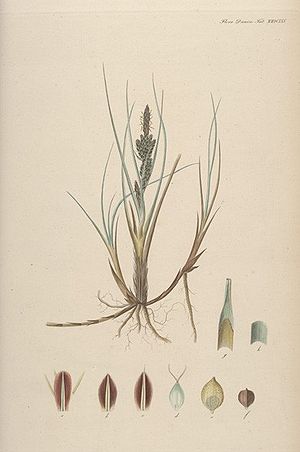
Flora Danica
Farveplanche fra Flora Danica.
Flora Danica er navnet på et af verdens største planteværker, som blev udgivet 1761-1883 med smukt kolorerede tavler af hele Danmark-Norges, flora. Hoveddelen af værket består af 51 hæfter + 3 supplementshæfter med i alt 3.240 kobberstukne tavler med afbildninger i folioformat af alle de planter, som forekom vildtvoksende i riget. Værket blev udsendt både koloreret og ukoloreret. I løbet af den lange udgivelsestid blev projektet ændret flere gange.